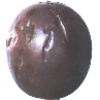
Label: Passion Fruit 1